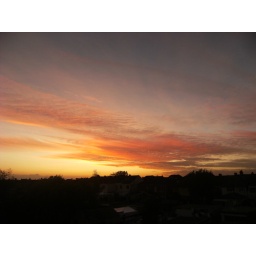
Taken from the loft window of our little terraced house in Itchen, Southampton.